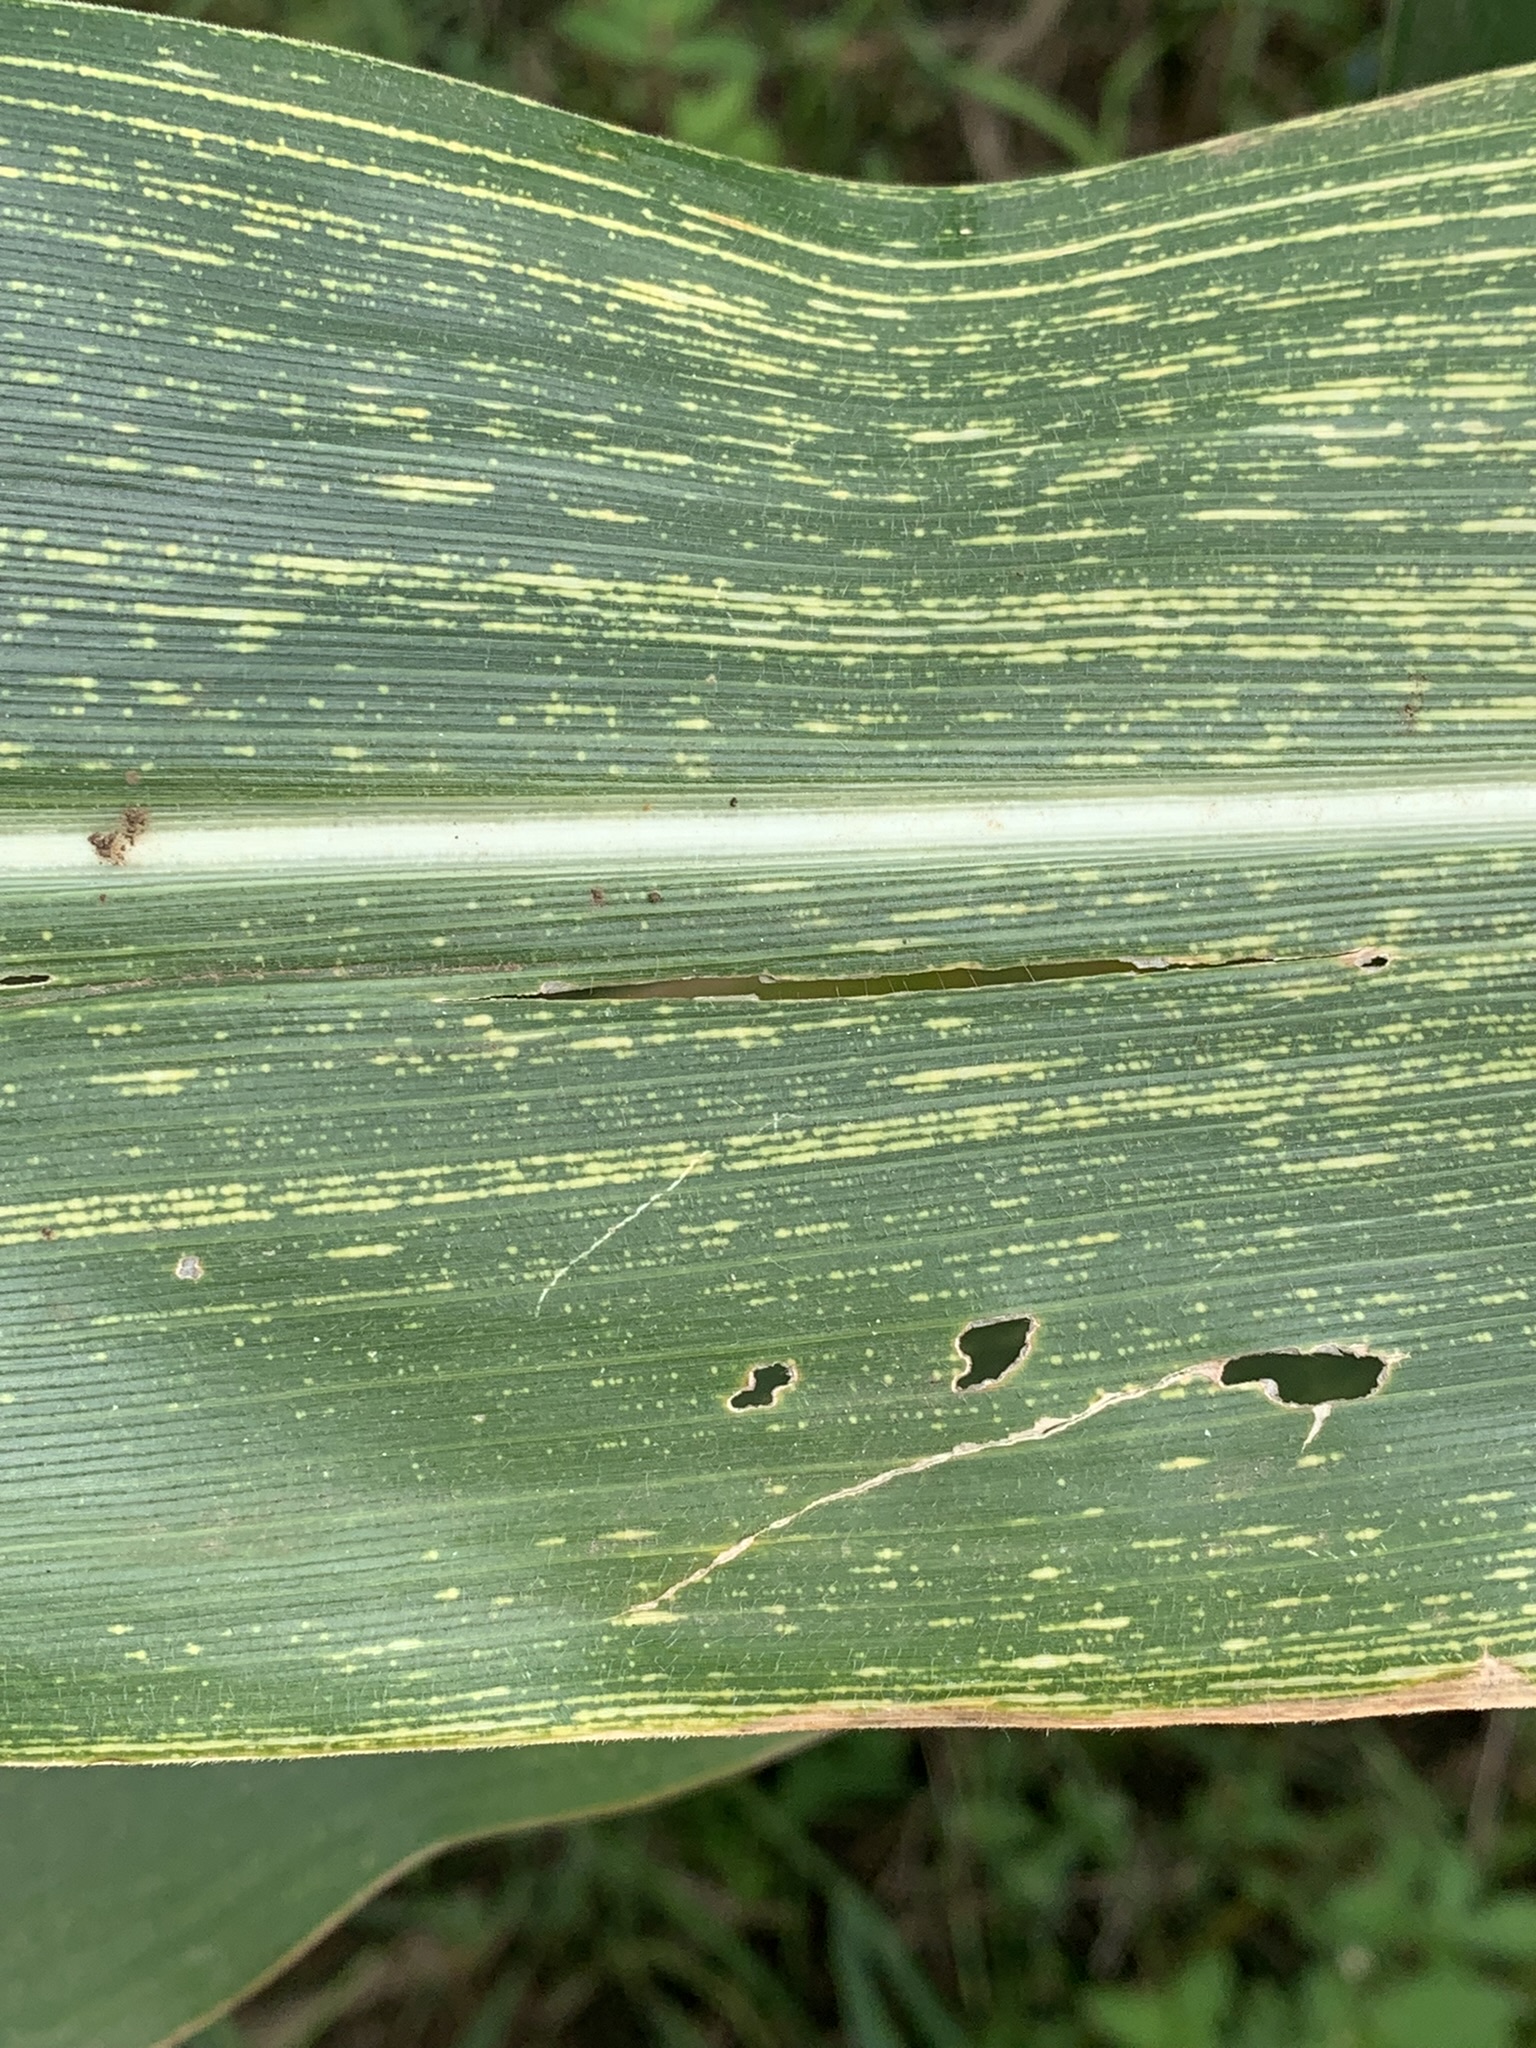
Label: MSV